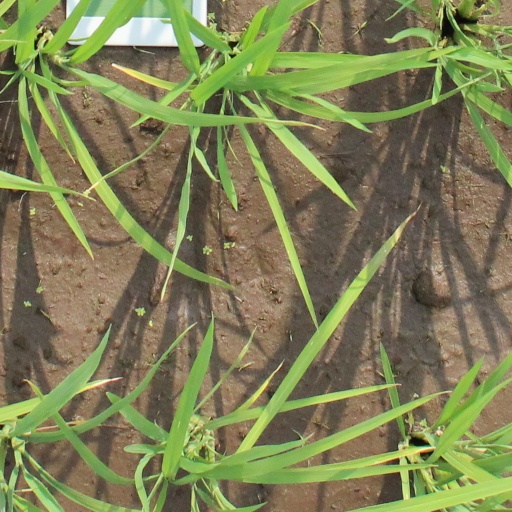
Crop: rice